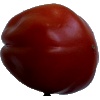
Label: Tomato Heart 1